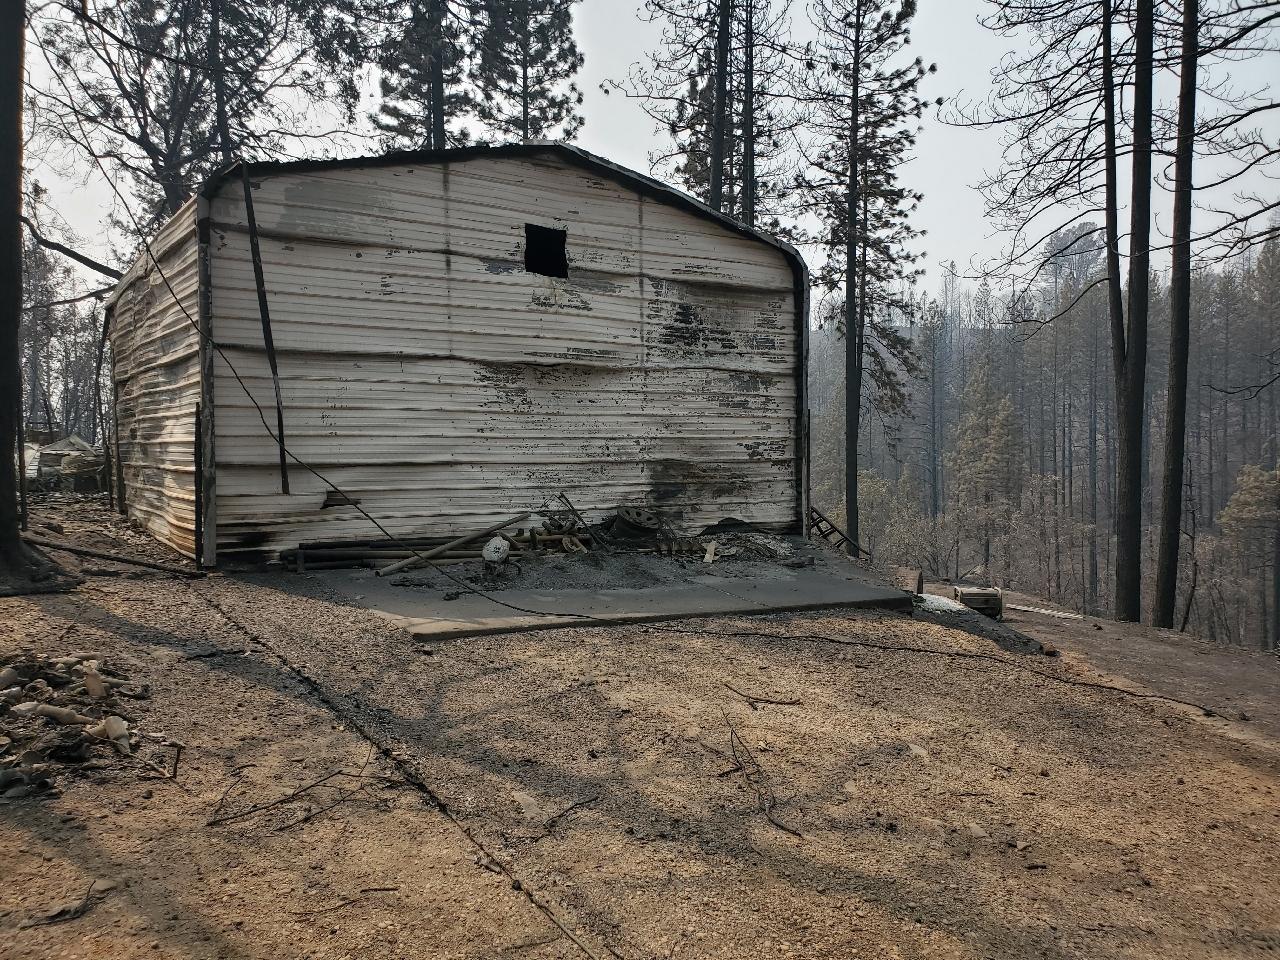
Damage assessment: destroyed